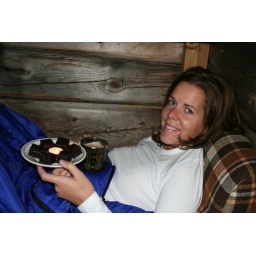
Mari gets birthday cake in bed